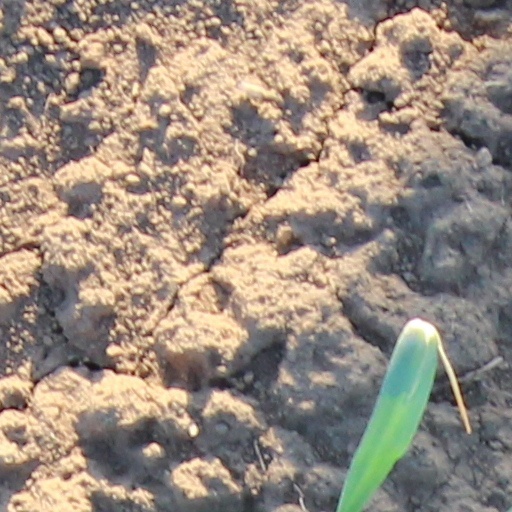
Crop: wheat